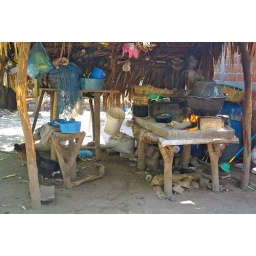
kitchen in Ingrid's house in El Chingo village where she made delicious tamales for our group.